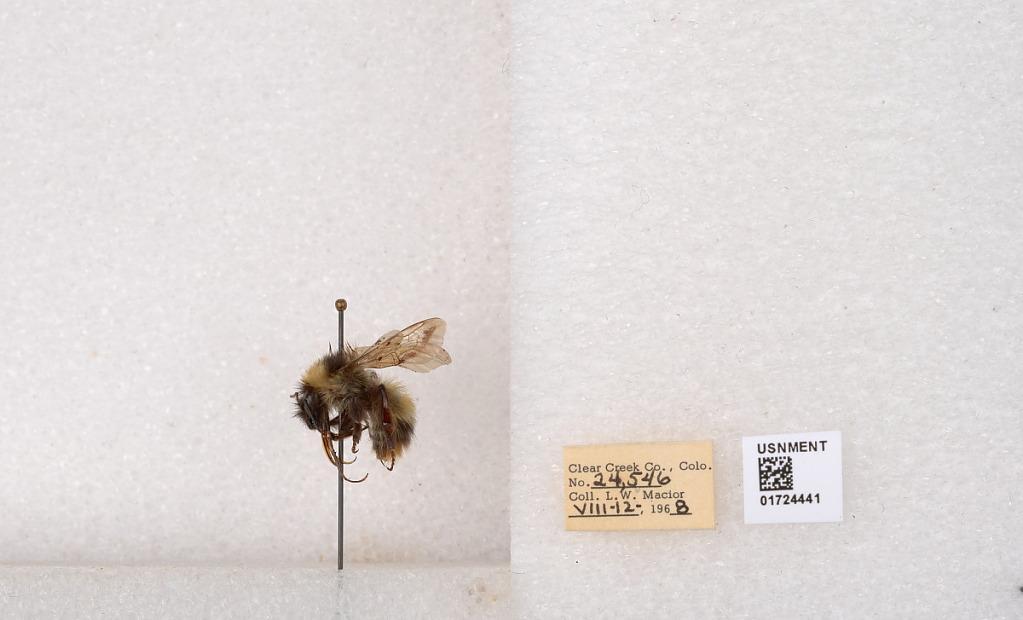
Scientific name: Bombus kirbyellus
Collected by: L. Macior
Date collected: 1968-8-12
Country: United States
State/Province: Colorado
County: Clear Creek
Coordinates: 39.6891, -105.644